AdvertCity

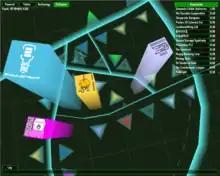
Megacorporations seen in the cyberspace view.

Gameplay in "AdvertCity" involves selling advertising to client megacorporations; the player does this by moving around the city from a first person god-view perspective, selecting buildings and sites in cyberspace as targets for their advertising. Advertising technologies are unlocked progressively depending on reputation with various megacorporations, and range from flyers to billboards and blimps.